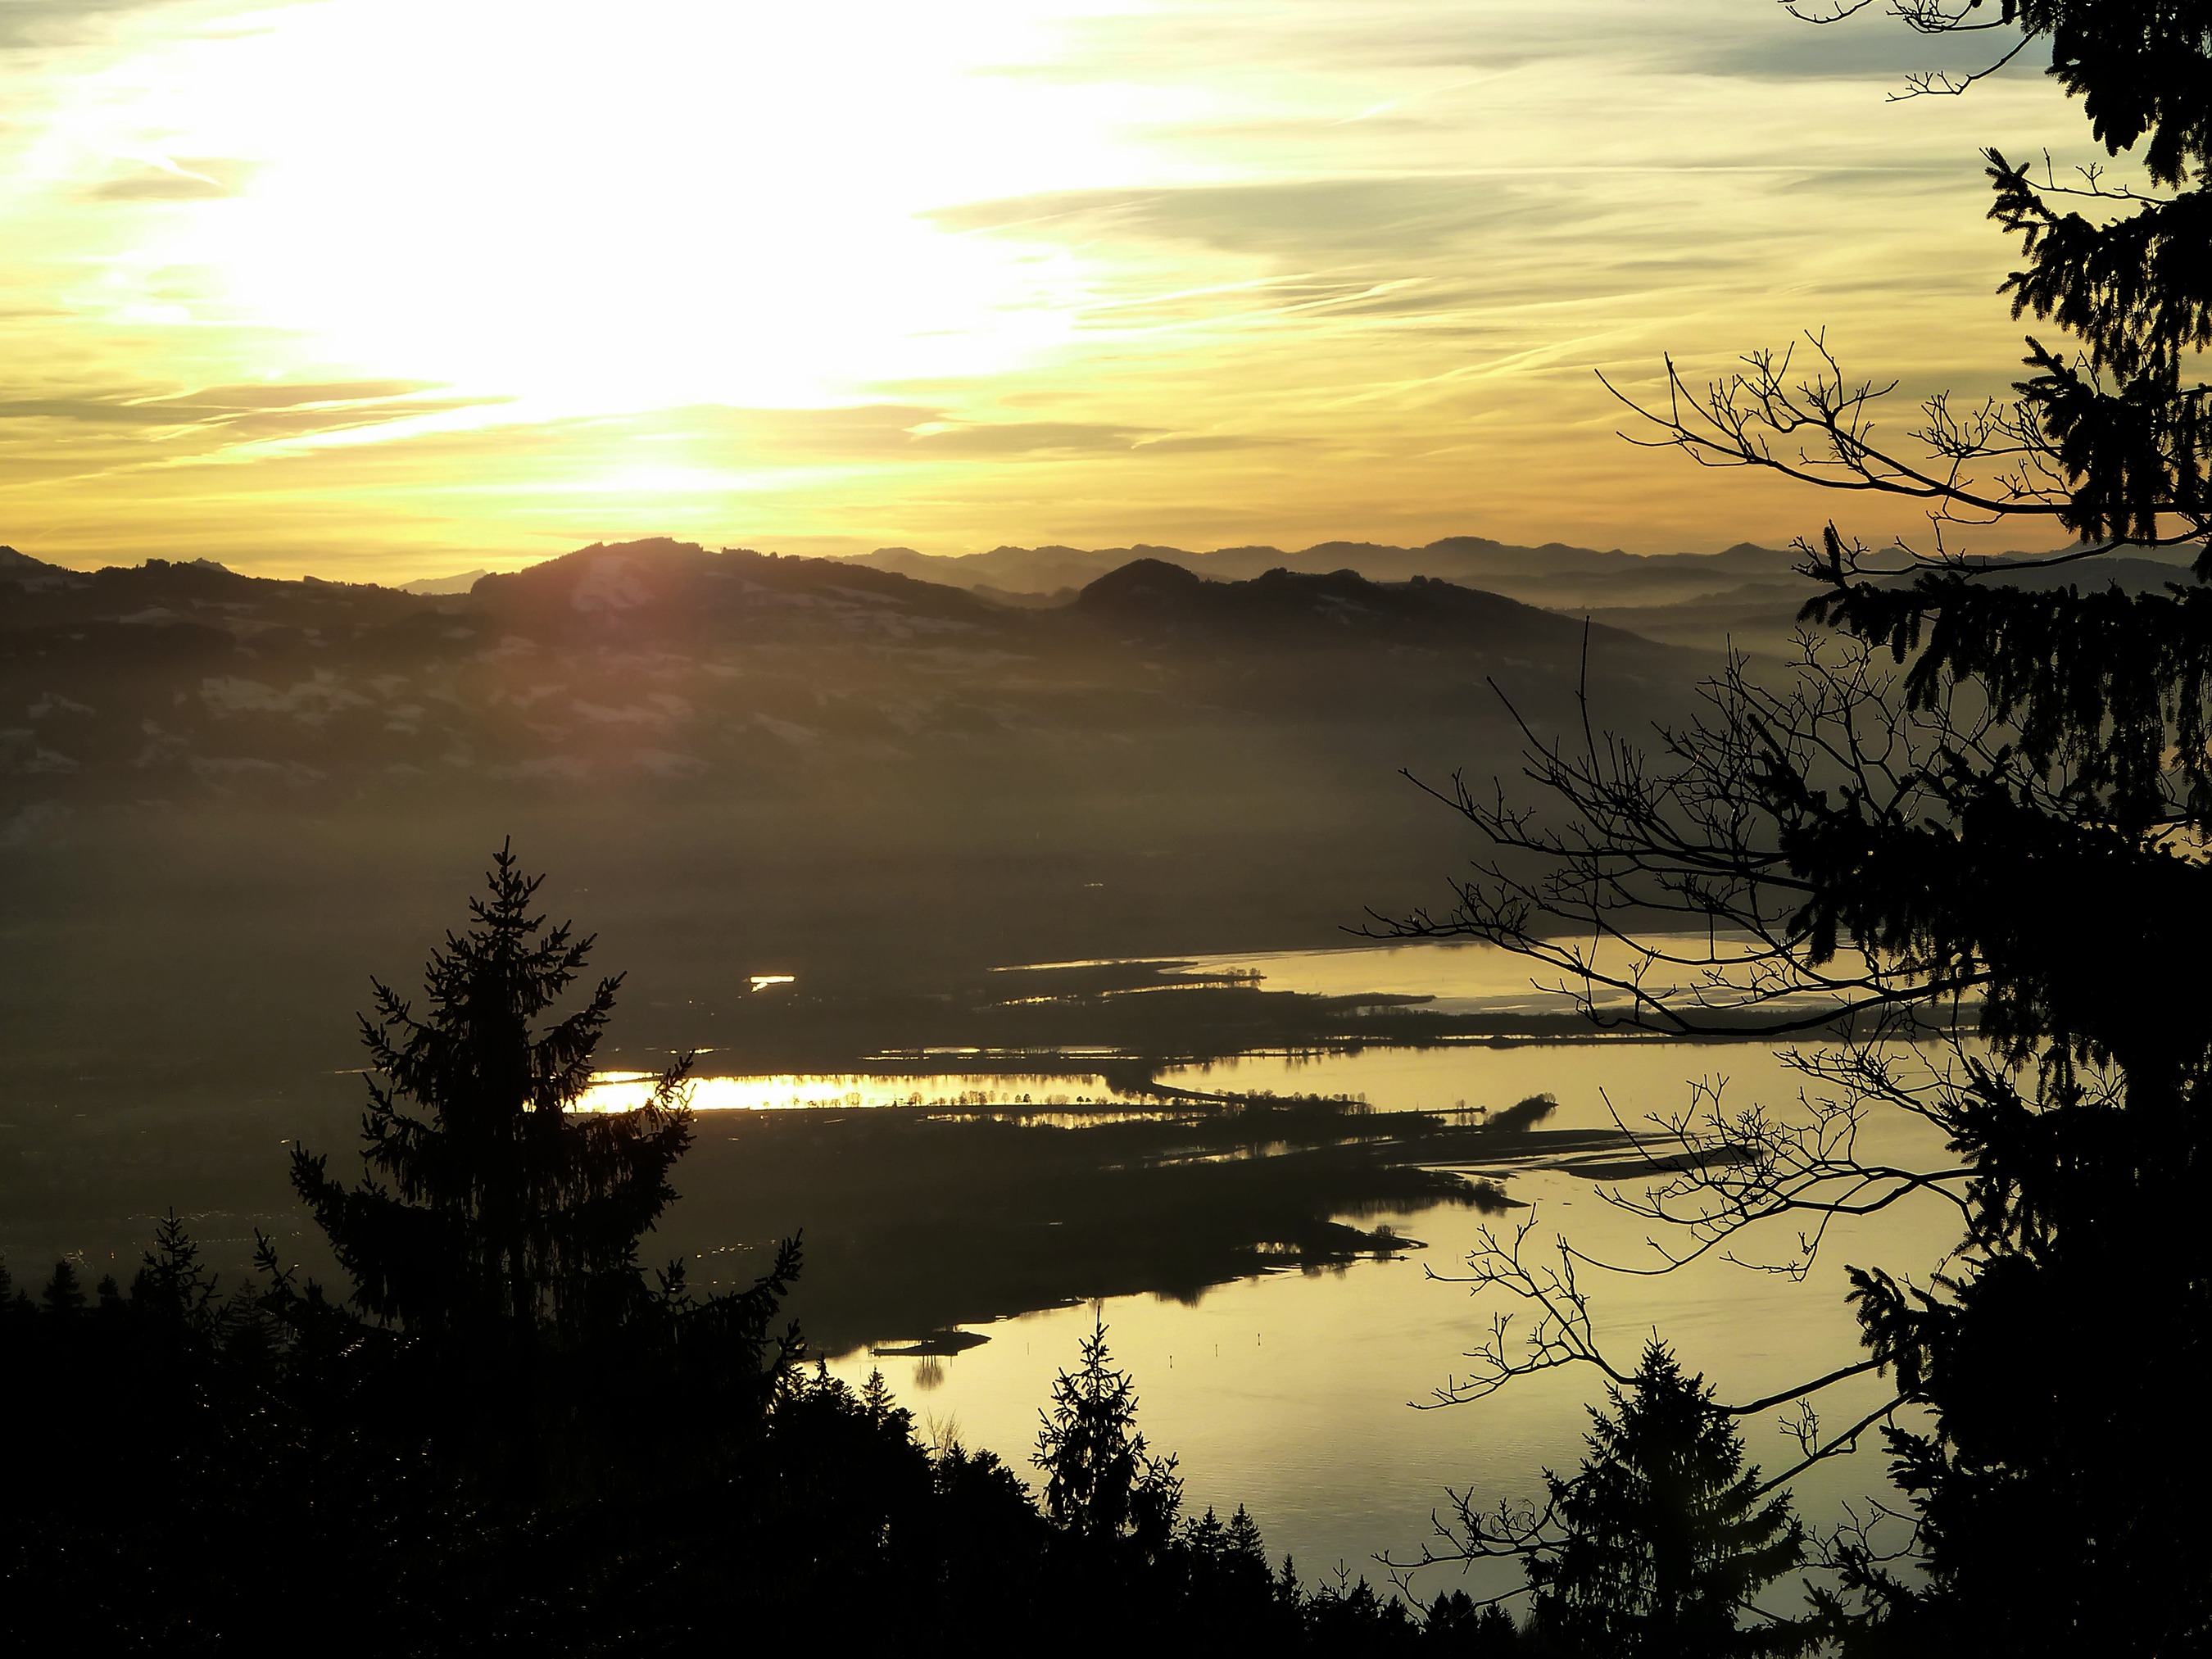
landscape, tree, nature, forest, mountain, cloud, sky, sun, sunrise, sunset, mist, sunlight, morning, hill, lake, dawn, river, dusk, evening, reflection, haze, yellow, mountains, branches, loch, afterglow, lake constance, bregenz, atmospheric phenomenon